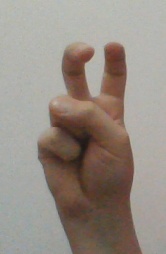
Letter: toot